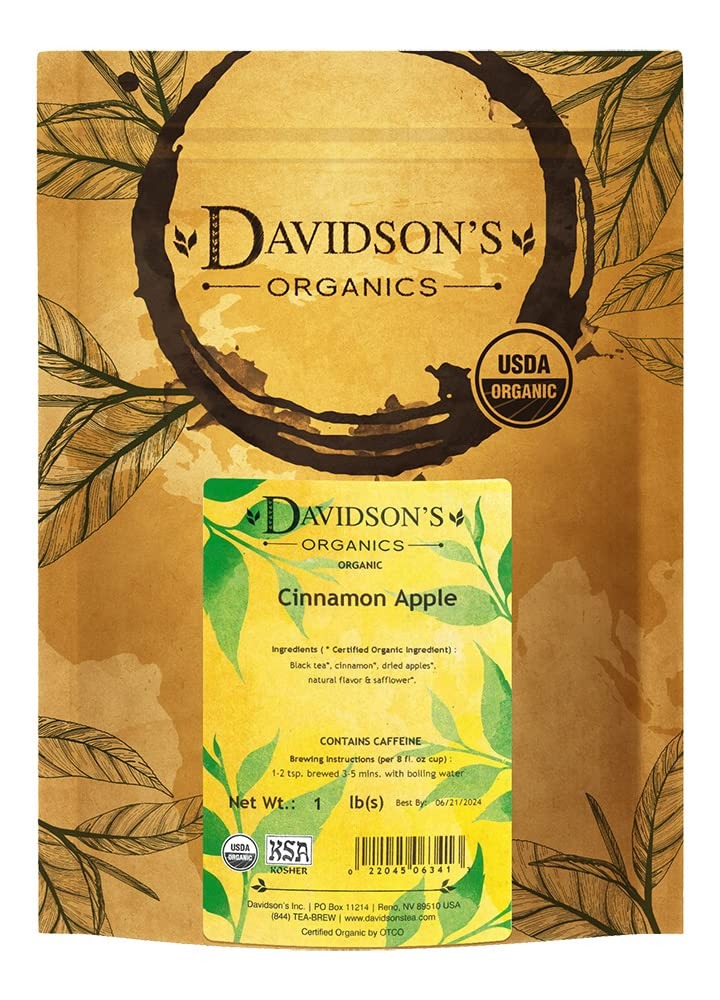
Item Name: Davidson's Organic Tea Bulk, Cinnamon Apple, 16-Ounce Bag
Bullet Point 1: Cinnamon Apple (Loose Leaf) combines organic cinnamon spice with the essence of harvested apples and an organic black tea base. Davidson's Cinnamon Apple (Loose Leaf) is a full-bodied black tea brew with nuances of freshly baked apple pie.
Bullet Point 2: LEAF TO CUP: From our farms in India to your family, Davidson’s Organics is a vertically integrated provider of premium teas at affordable prices. We grow, import, blend, package, and sell - overseeing the entire journey of our tea from the leaf cuttings to the infusion in your cup.
Bullet Point 3: ALWAYS ORGANIC: Davidson’s Organics is a 3rd generation organic tea grower delivering on its promise of providing top-notch USDA certified organic teas. Our teas are grown non-GMO & free from harmful chemicals and pesticides. We are responsibly sourced and sustainably farmed. We believe in the holistic health of our farms, farmers, plants & animals.
Bullet Point 4: A CUP OF WELLNESS: Davidson’s offers a diverse selection of tea blends for the most discerning palates. From loose leaves to tea bags & iced, and from ayurvedic to herbal, our organic teas deliver the perfect pick me up or a restful respite. Enjoy our balanced tea blends for optimal health and sipping pleasure.
Bullet Point 5: TRUST OUR TEA: Davidson's Organics was the first purveyor of fine organic teas. Since 1976, we’ve worked tirelessly to develop blends that are true reflections of their names, while being committed to sourcing healthy ingredients grown by generations of skilled small farmers. Enjoy Davidson's Organics, the organic tea that sets the standards for the highest quality.
Value: 16.0
Unit: Fl Oz

Price: 21.355